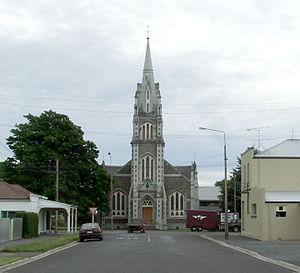
Le district de Clutha est situé dans la région d'Otago, dans le sud de l'île du Sud de la Nouvelle-Zélande. Le conseil du district est sis à Balclutha.
Milton est une ville de la région d’Otago, située dans l’Île du Sud de la Nouvelle-Zélande.